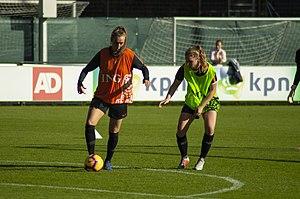
Jill Jamie Roord, née le 22 avril 1997 à Oldenzaal, est une footballeuse néerlandaise évoluant au poste de milieu de terrain avec Arsenal dans le championnat d'Angleterre, et en équipe nationale néerlandaise. Elle remporte plusieurs fois le championnat des Pays-Bas avec le club de Twente.